The Hillsboro Argus

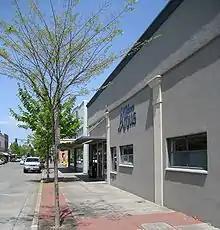
The "Argus" former offices, in use from 1955 to 2014

In the early years of the "Argus", ownership changed hands often, with Mrs. Emma C. McKinney acquiring a half interest in the newspaper in 1904. McKinney’s son W. Verne McKinney would join the paper in 1923. In November of that year, the size of the paper began to grow beyond the six pages that had included two pages of wire-report news known as boilerplate. Next, in January 1932, the "Argus" purchased the "Independent" from S.C. Killen and merged the two papers. The "Argus" won accolades from the National Editorial Association in 1934, 1935, 1937, 1938, and 1939 for various topics ranging from production to general excellence to editorials. In 1940, it was selected as the best weekly newspaper in the United States for its size by the National Editorial Association.